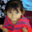
Label: girl